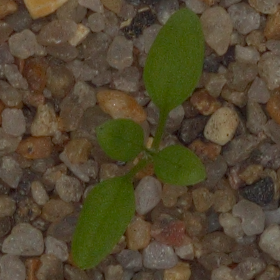
Label: common_chickweed